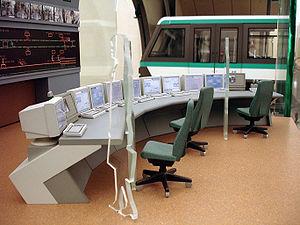
Maquette du PCC de la ligne 14 du métro de Paris, musée des Arts et Métiers, Paris, France.
Meteor est le nom de projet donné à la ligne 14 du métro parisien. Il peut parfois également désigner le nom de la technologie du système de contrôle commande ferroviaire automatique originellement développé par la société Siemens Transportation Systems pour la ligne 14.
La ligne 14 du métro de Paris est l'une des seize lignes du réseau métropolitain de Paris. Elle relie la station Saint-Lazare à la station Olympiades en traversant le centre de Paris selon une diagonale nord-ouest / sud-est. La ligne est également connue sous son nom de projet : Meteor, rétroacronyme de « MÉTro Est-Ouest Rapide ».
Le système d'automatisation de l'exploitation des trains est le nom du système d'automatisation intégrale utilisé par la RATP pour l'exploitation des trains sur les lignes 1 et 14 du métro de Paris.